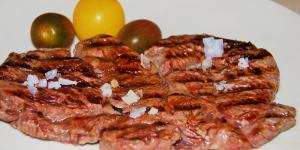
buey de kobe